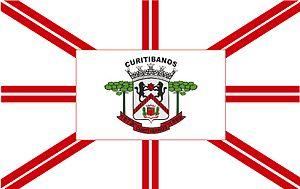
Curitibanos est une ville brésilienne de l'intérieur de l'État de Santa Catarina.